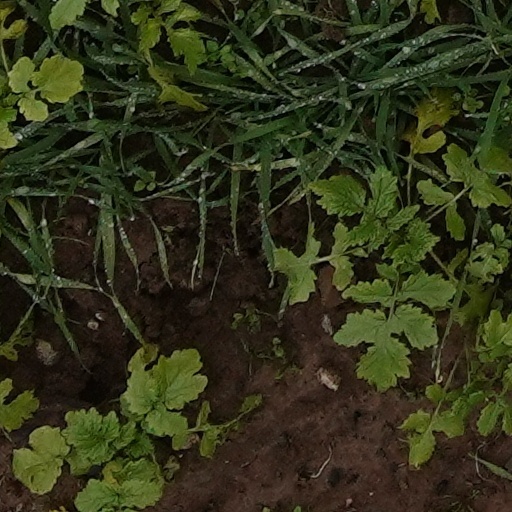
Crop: wheat